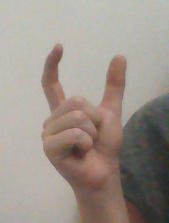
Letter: nun